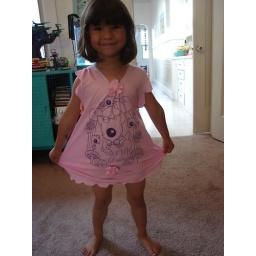
iris in fawns tee shirt dress